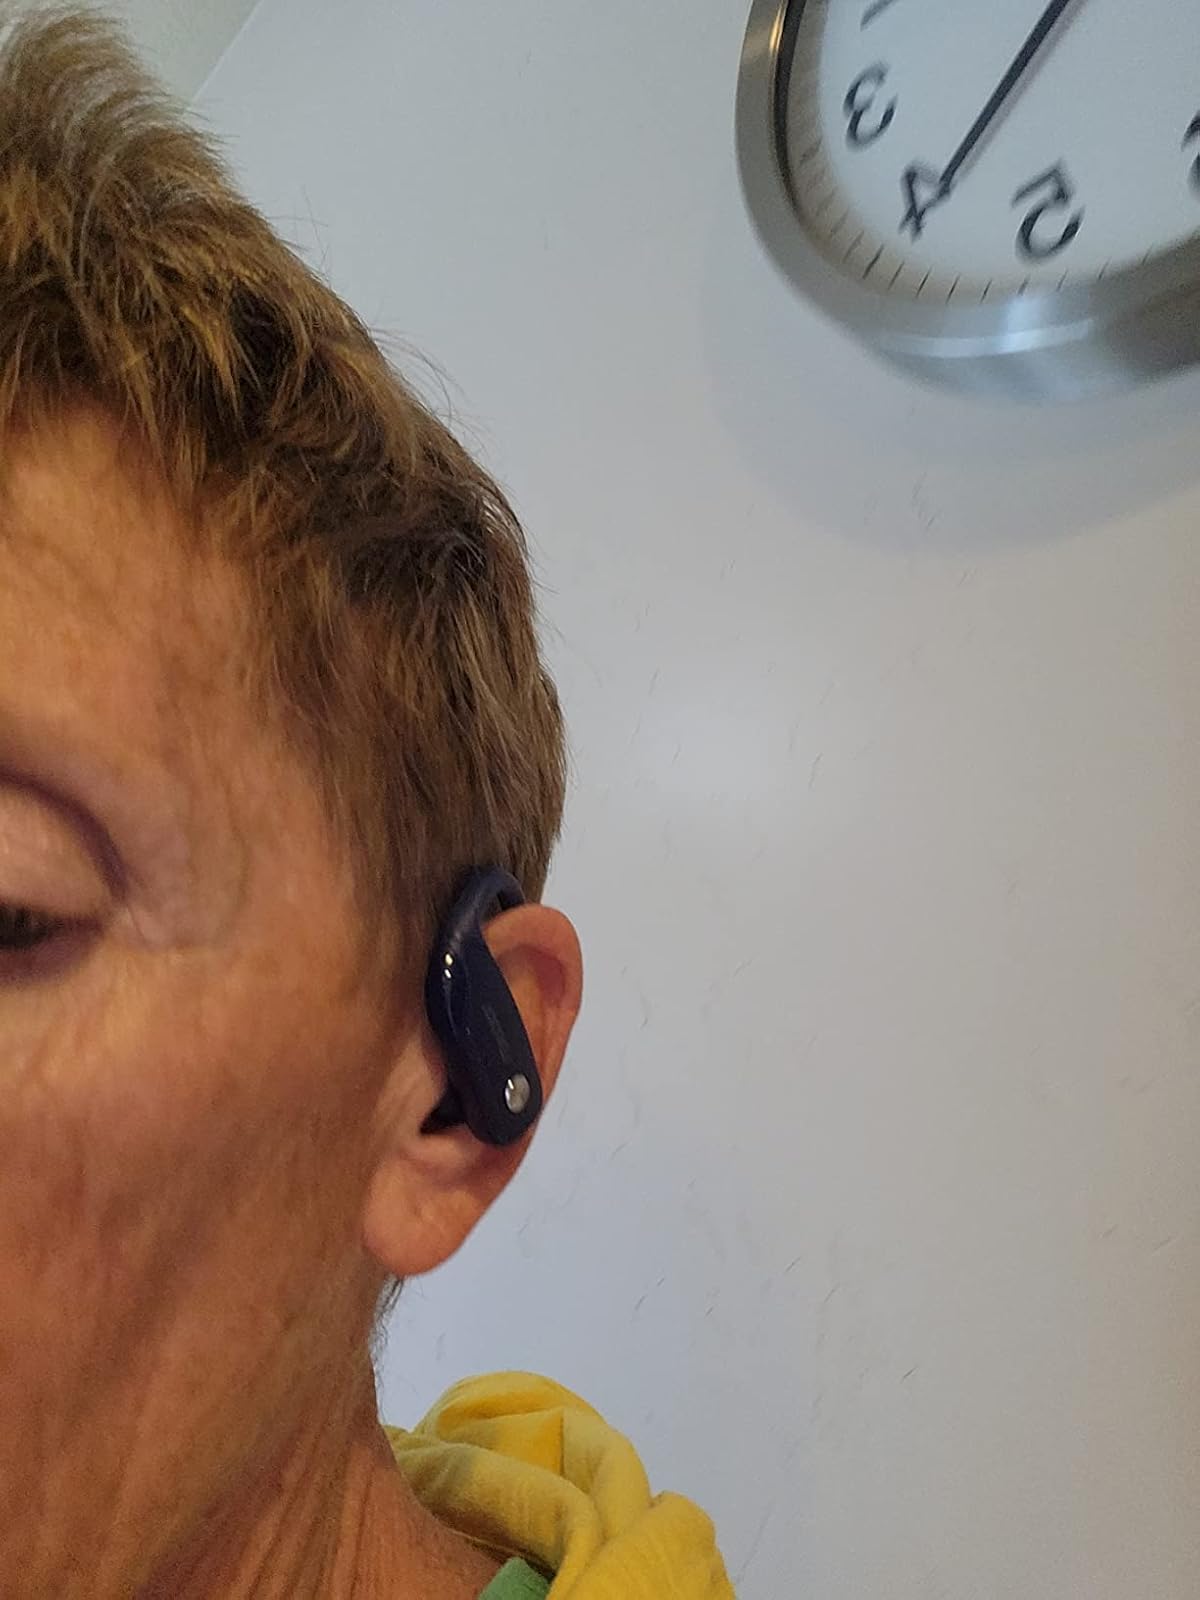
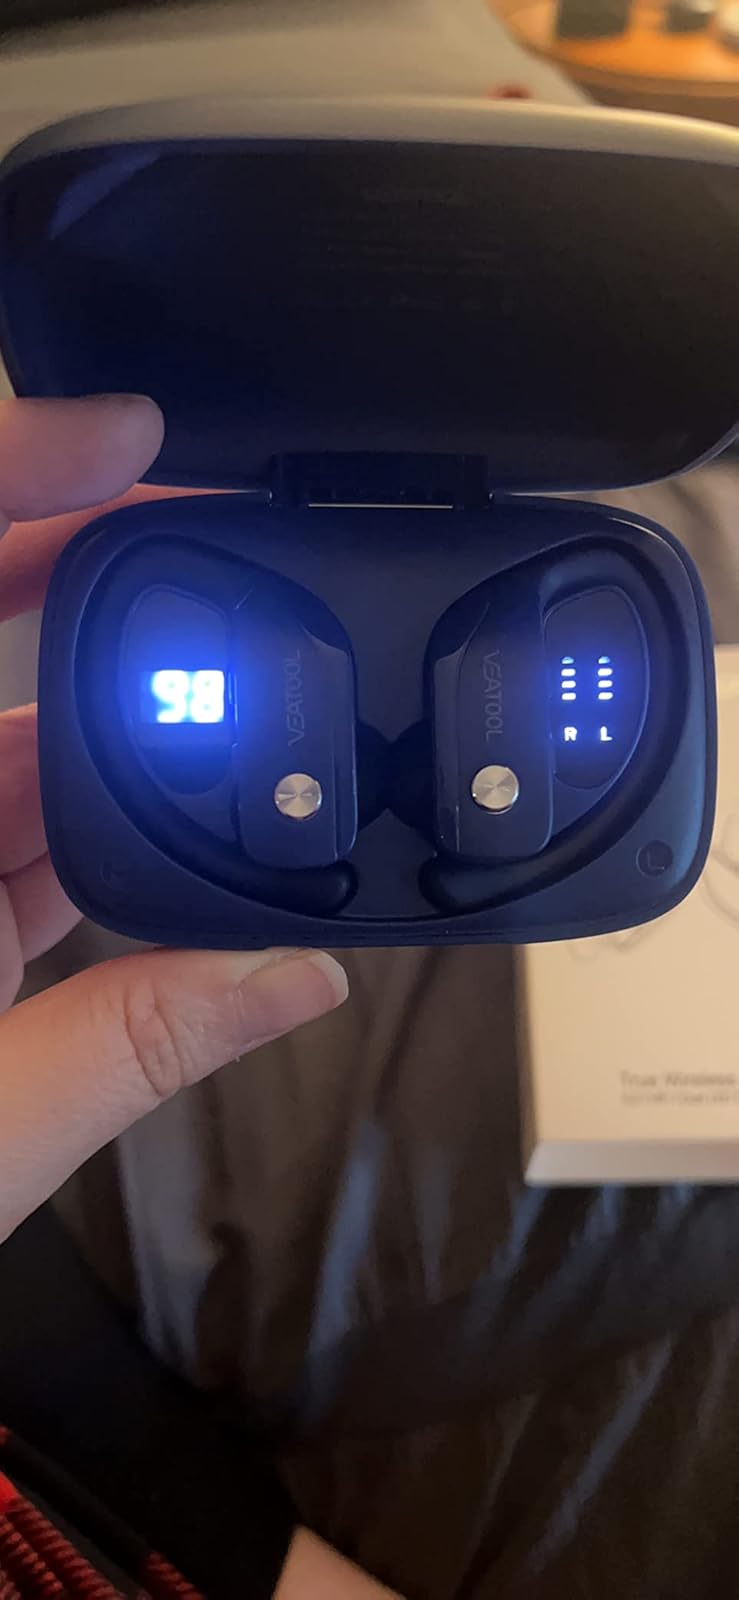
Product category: earbuds
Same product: yes